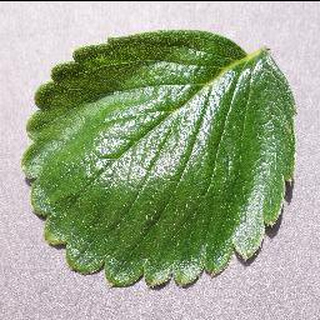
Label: healthy_strawberry